Baltic football championship

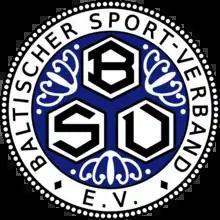
Logo of Baltic Football Association

The Baltic football championship was the highest association football competition in the Prussian provinces of East Prussia, Pomerania and West Prussia. The competition was disbanded in 1933.